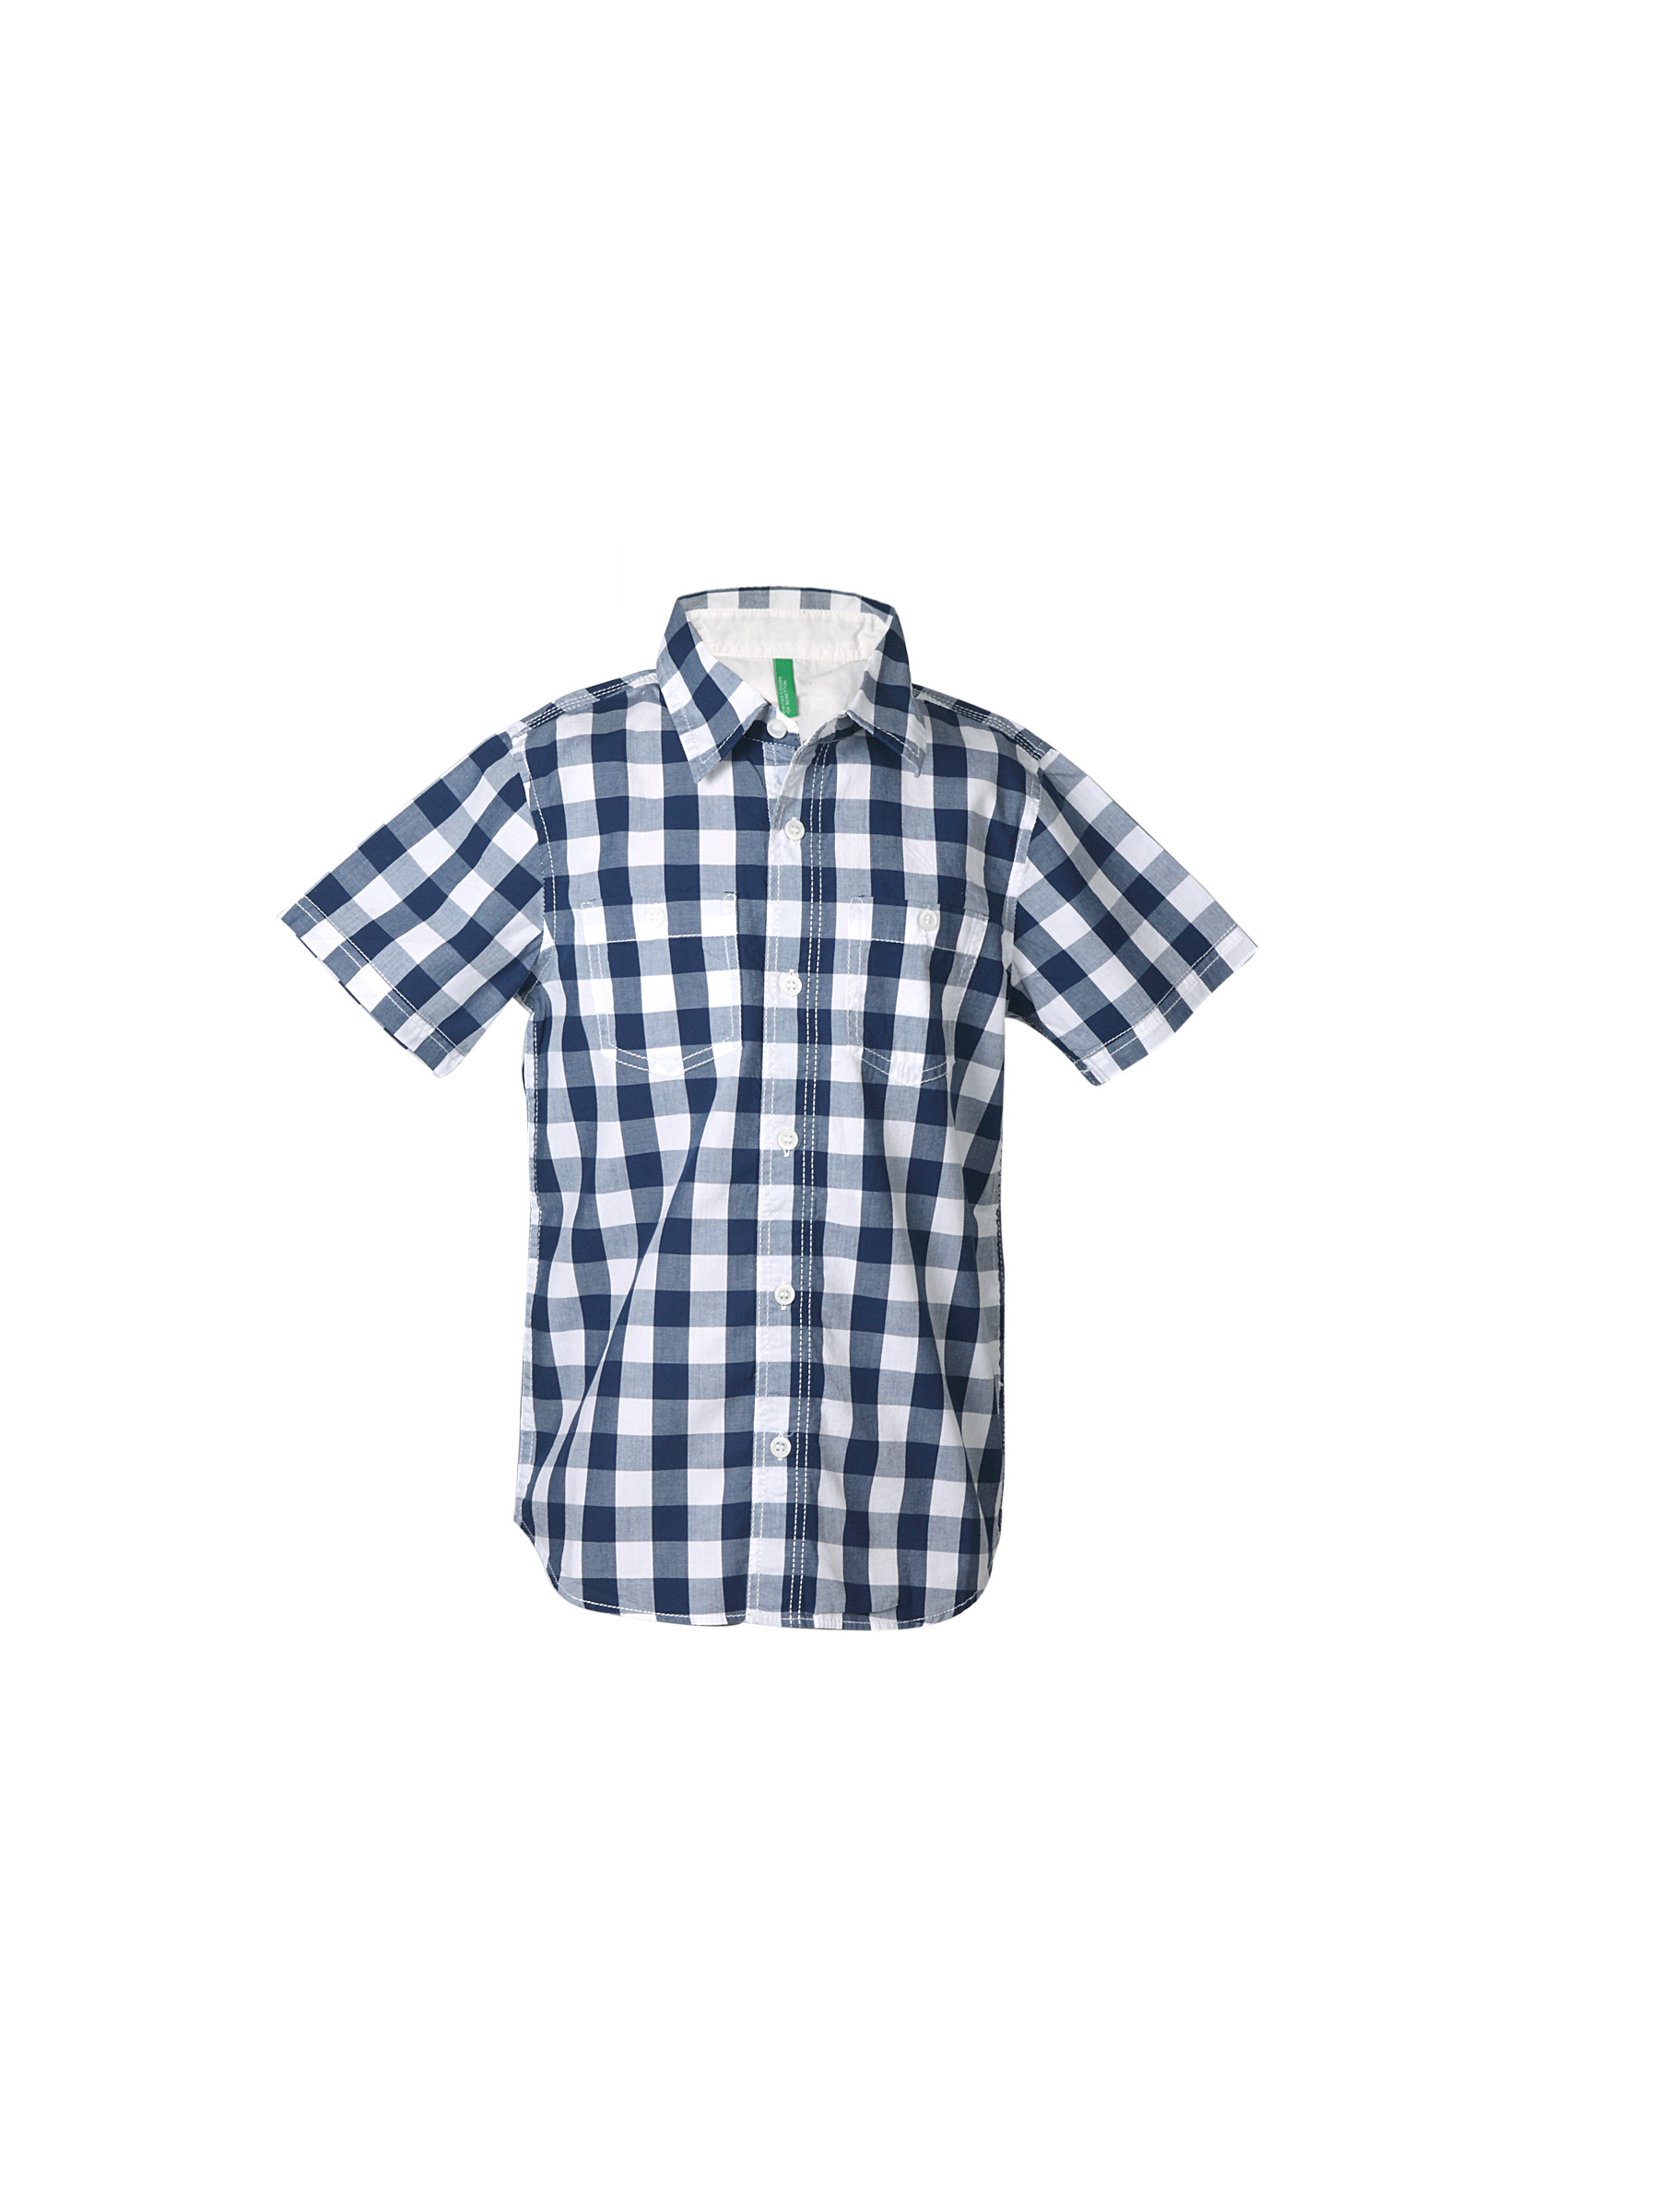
United Colors of Benetton Boys Check Navy Blue Shirt
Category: Apparel / Topwear / Shirts
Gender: Boys
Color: Navy Blue
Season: Summer 2012
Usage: Casual